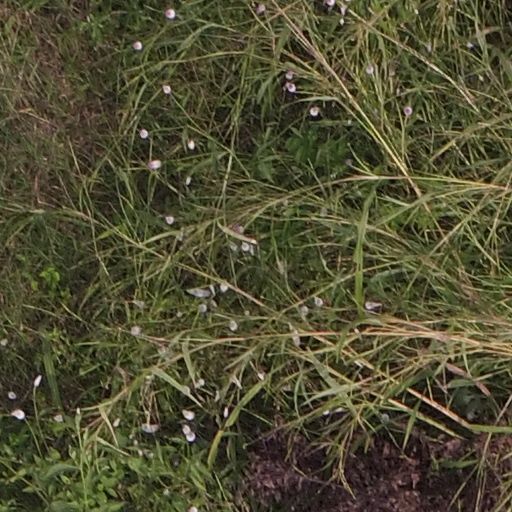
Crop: maize; corn